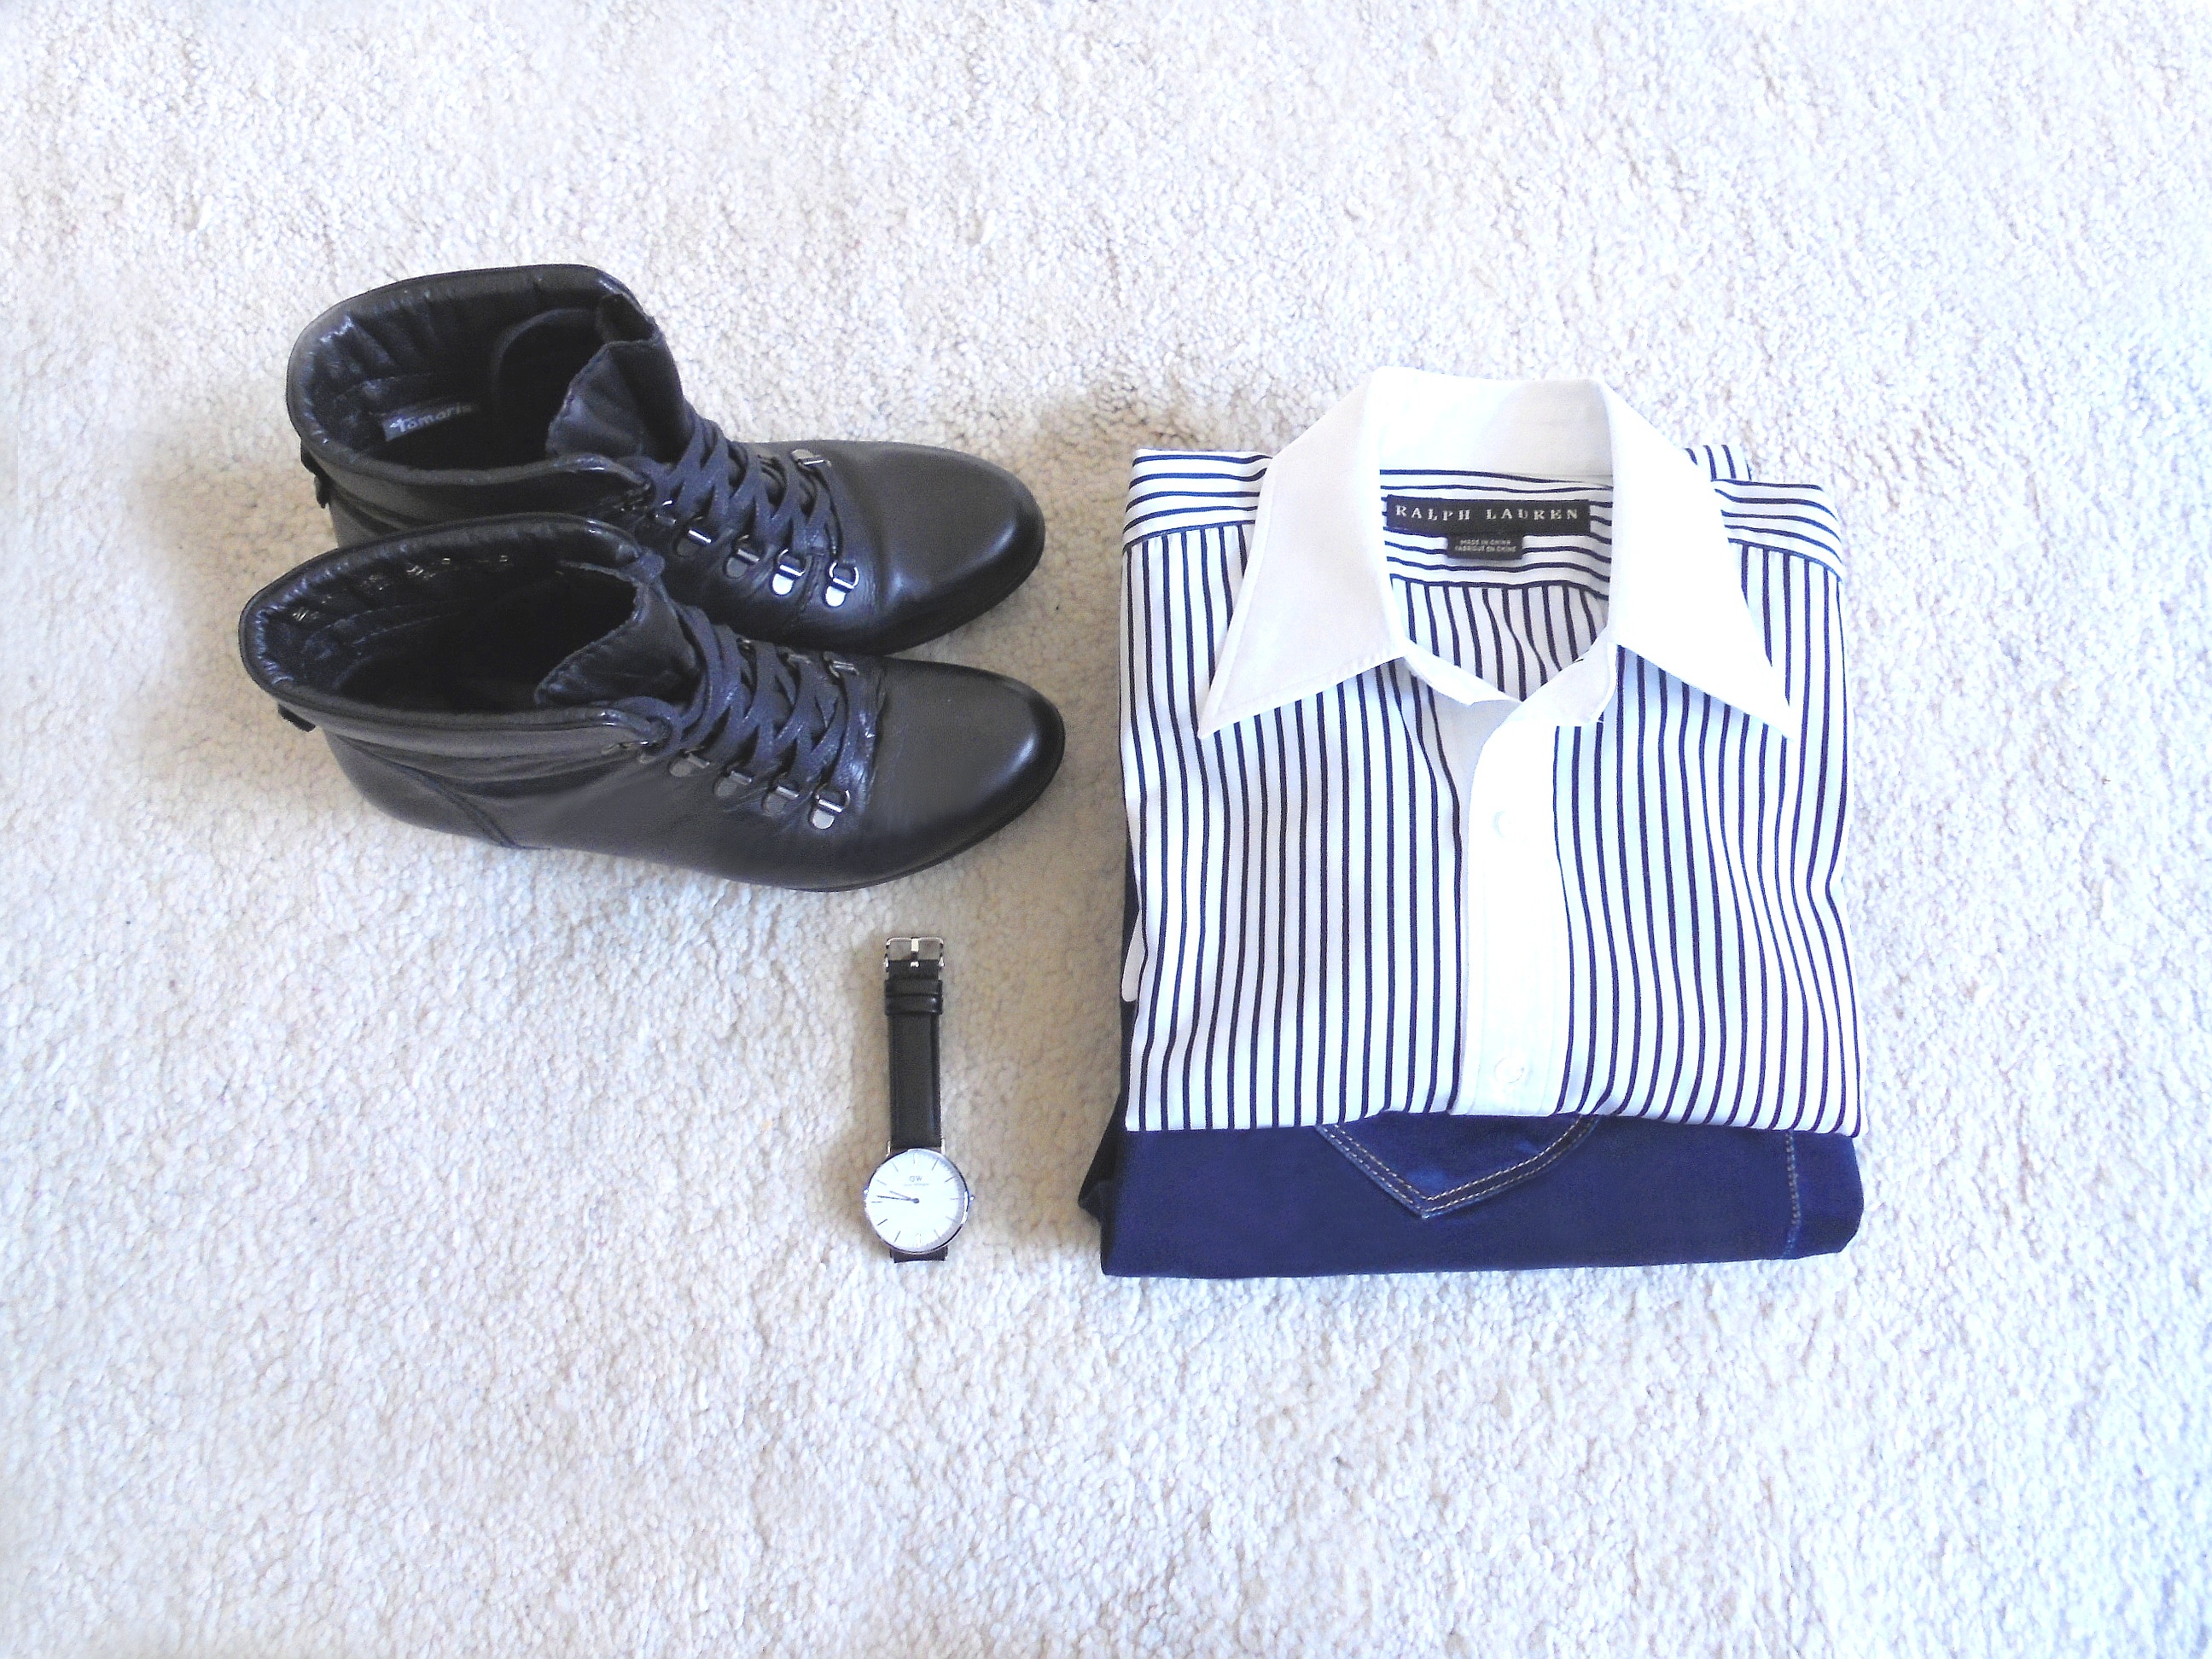
hand, woman, female, fashion, lady, jewellery, bright, style, elegant, outfit, clothes, daniel wellington, ralph, lauren, fashion accessory